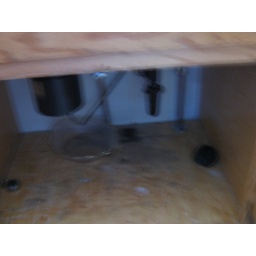
Leak under kitchen sink